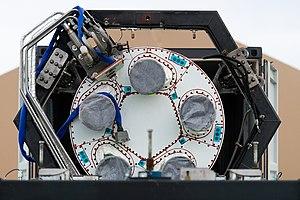
Rocket est un lanceur léger américain développé par la société Astra Space basée à Alameda, près de San Francisco. Celle-ci développe une fusée à deux étages pouvant placer une charge utile de 200 kilogrammes en orbite basse avec un coût de lancement d'environ 2,5 millions de dollars américains, dénommée Rocket 3.0. La société a été sélectionnée en 2019 par la DARPA, qui souhaite disposer d'un lanceur léger pouvant décoller avec un délai de préavis minimum, depuis n'importe quelle base des États-Unis. Après deux vols d'essais en 2018, Astra effectue une tentative de lancement orbital avortée le 2 mars 2020 de Rocket 3.0, suivie par la destruction du véhicule quelques jours plus tard lors d'un essai au sol. Astra Space espère effectuer son premier vol orbital en août 2020 avec un nouveau véhicule dénommé Rocket 3.1.